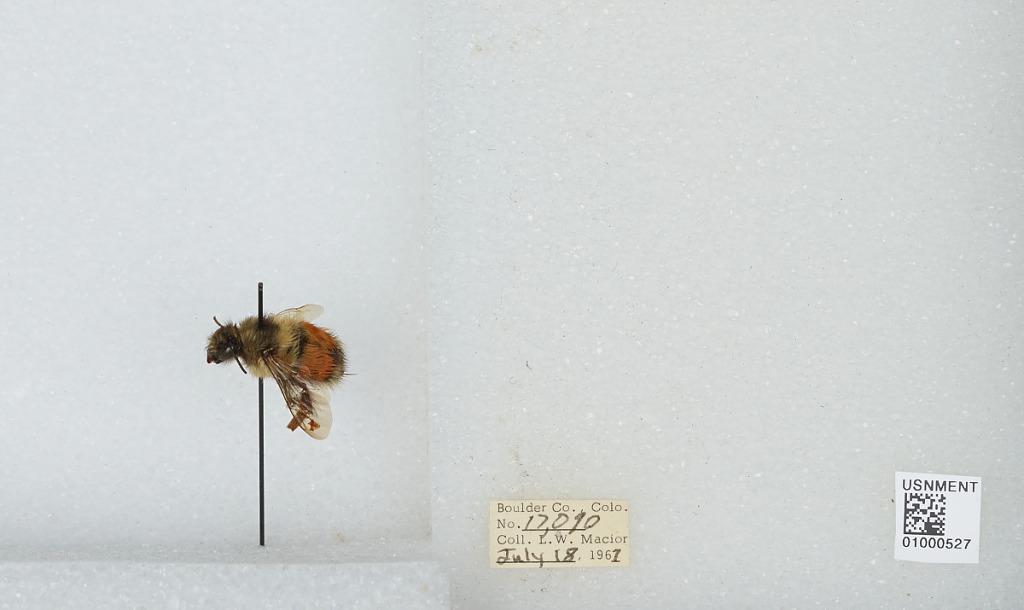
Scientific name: Bombus (Pyrobombus) melanopygus Nylander
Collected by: L. Macior
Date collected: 1967-7-18
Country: United States
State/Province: Colorado
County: Boulder
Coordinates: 40.015, -105.27